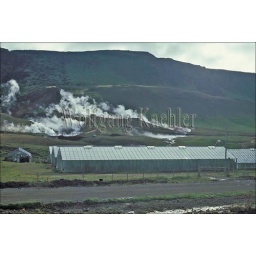
Iceland, hveragerdi, green houses heated by thermal hot springs - used as energy resource